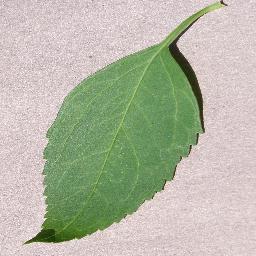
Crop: cherry
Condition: (including_sour)_healthy